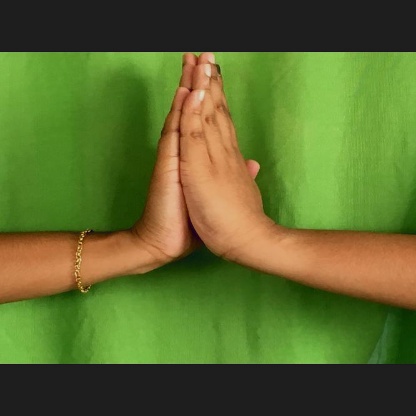
Mudra: Anjali